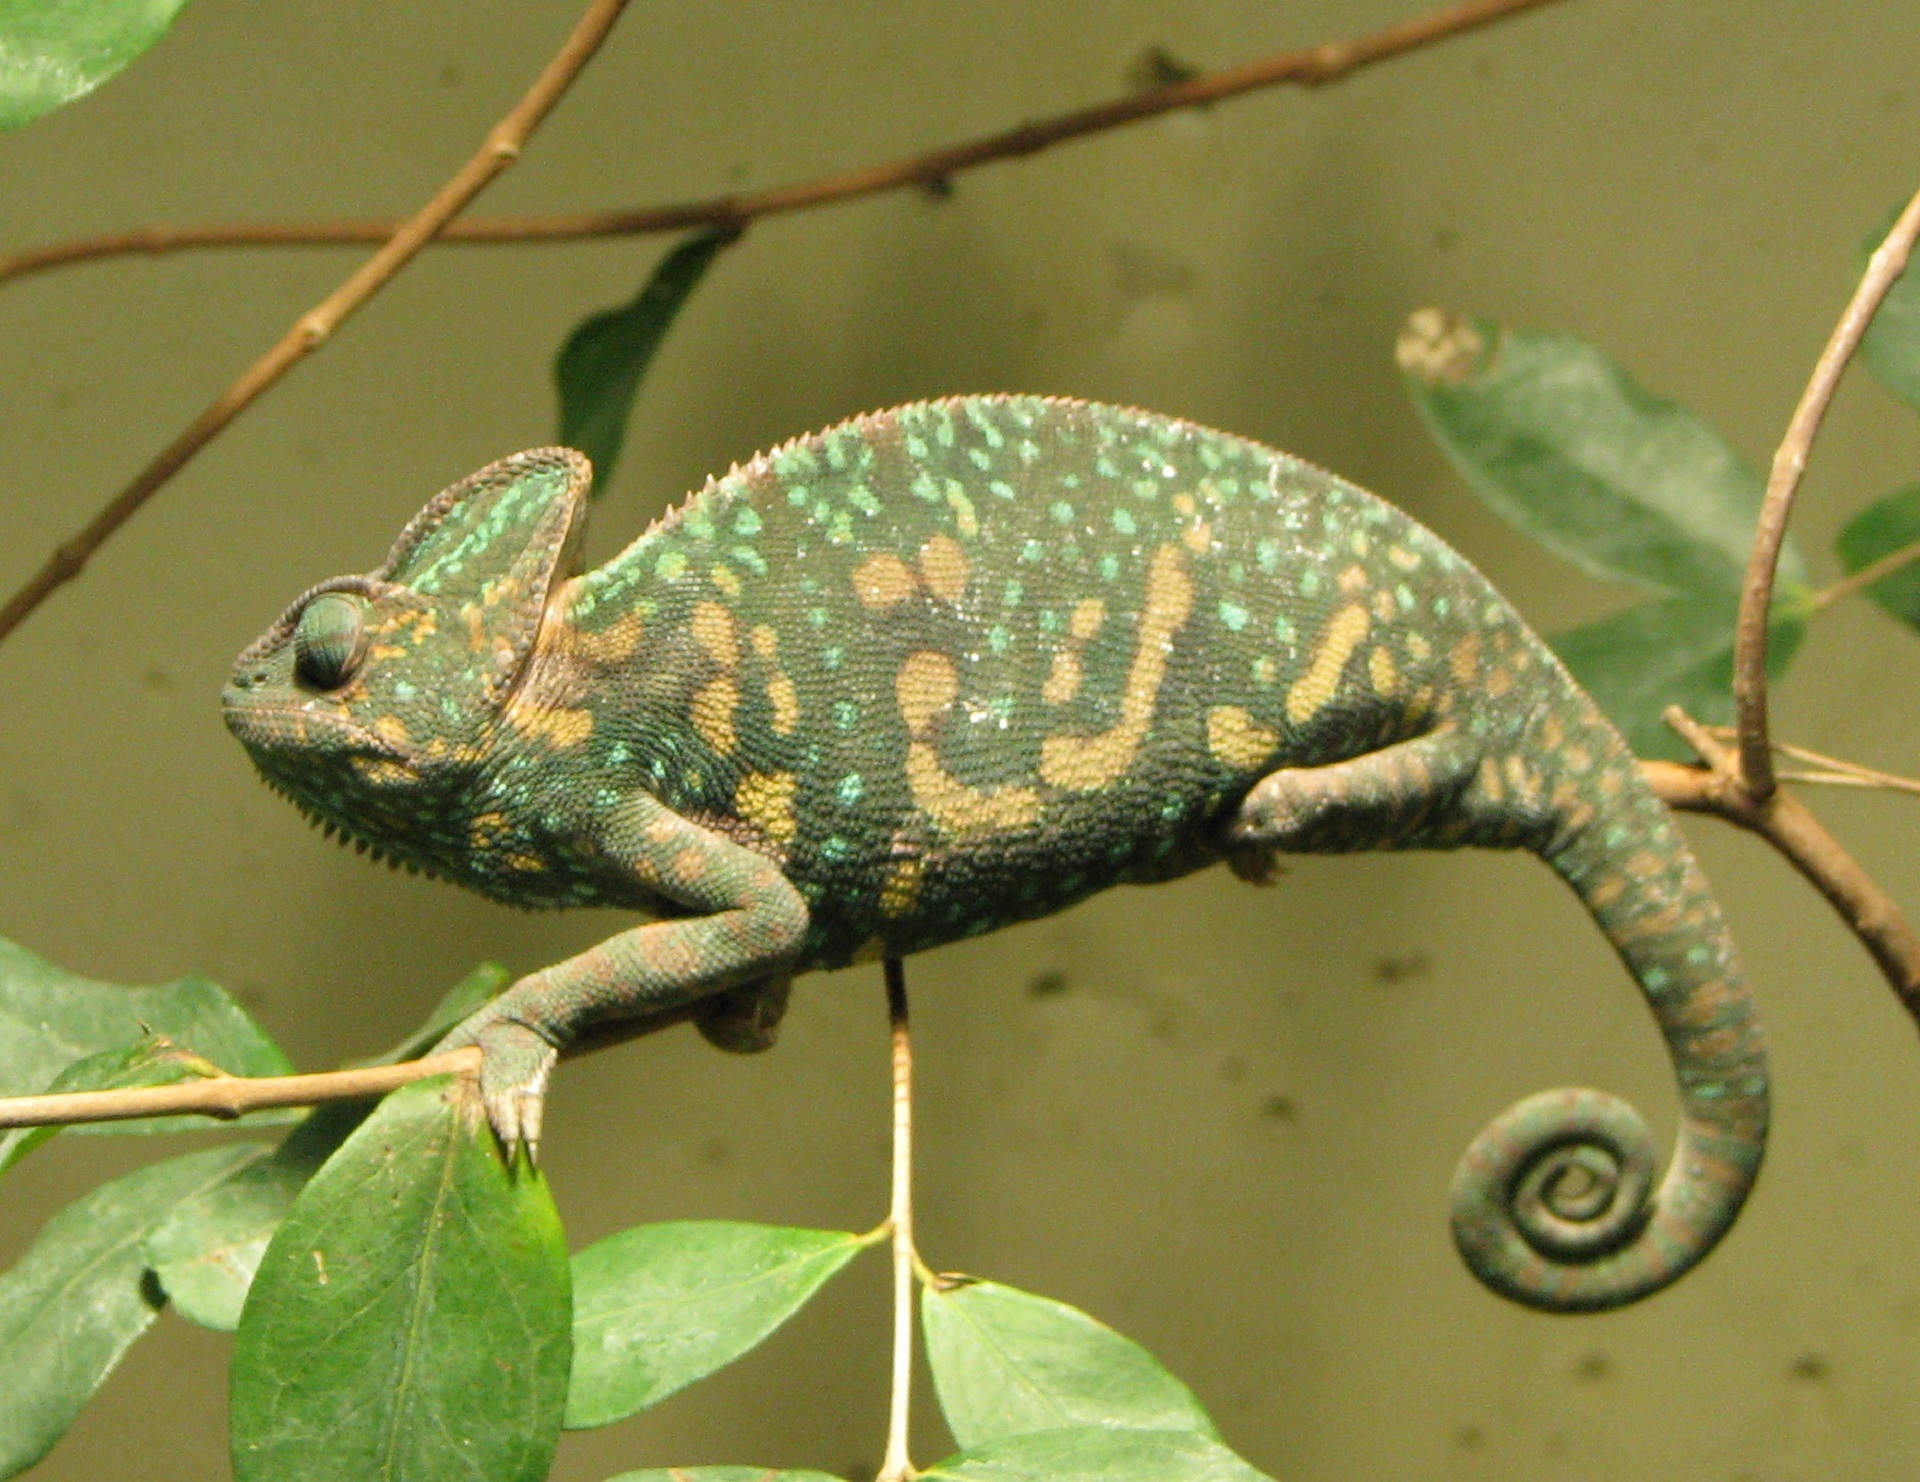
branch, female, wildlife, green, reptile, close, fauna, lizard, camouflage, chameleon, vertebrate, exotic, iguania, dactyloidae, chamaeleo calyptratus, scaled reptile, lacertidae, african chameleon